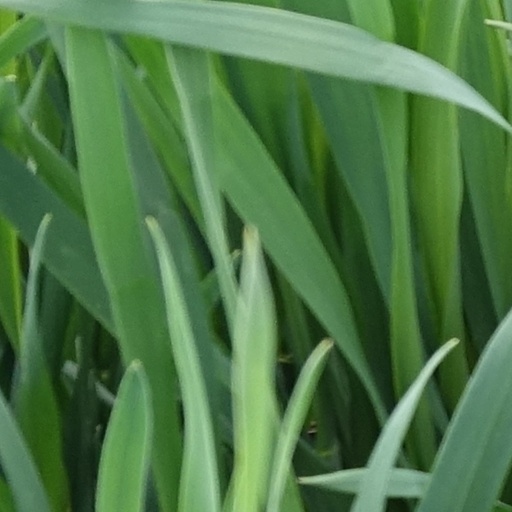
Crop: wheat